Battle of the Santa Cruz Islands

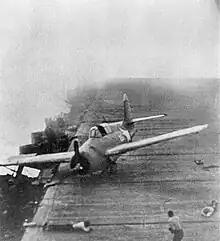
A "Hornet" Wildcat that had just landed skids across "Enterprise"s flight deck as the carrier maneuvers violently during "Jun'yo"s dive-bomber attack

At 06:45, a US scout aircraft sighted the carriers of Nagumo's main body. At 06:58, a Japanese scout aircraft reported the location of "Hornet"s task force. Both sides raced to be the first to attack the other. The Japanese were first to get their strike force launched, with 64 aircraft, including 21 Aichi D3A2 dive bombers, 20 Nakajima B5N2 torpedo bombers, 21 A6M3 Zero fighters, and 2 Nakajima B5N2 contact aircraft on the way towards "Hornet" by 07:40. This first strike was commanded by Lieutenant Commander Shigeharu Murata, while the fighter cover was led by Lieutenants Ayao Shirane and Saneyasu Hidaka. Also at 07:40, two US SBD-3 Dauntless scout aircraft, responding to the earlier sighting of the Japanese carriers, arrived and dove on "Zuihō". With the Japanese combat air patrol (CAP) busy chasing other US scout aircraft away, the two US aircraft were able to hit "Zuihō" with both their 500-pound bombs, causing heavy damage and preventing the carrier's flight deck from being able to land aircraft.